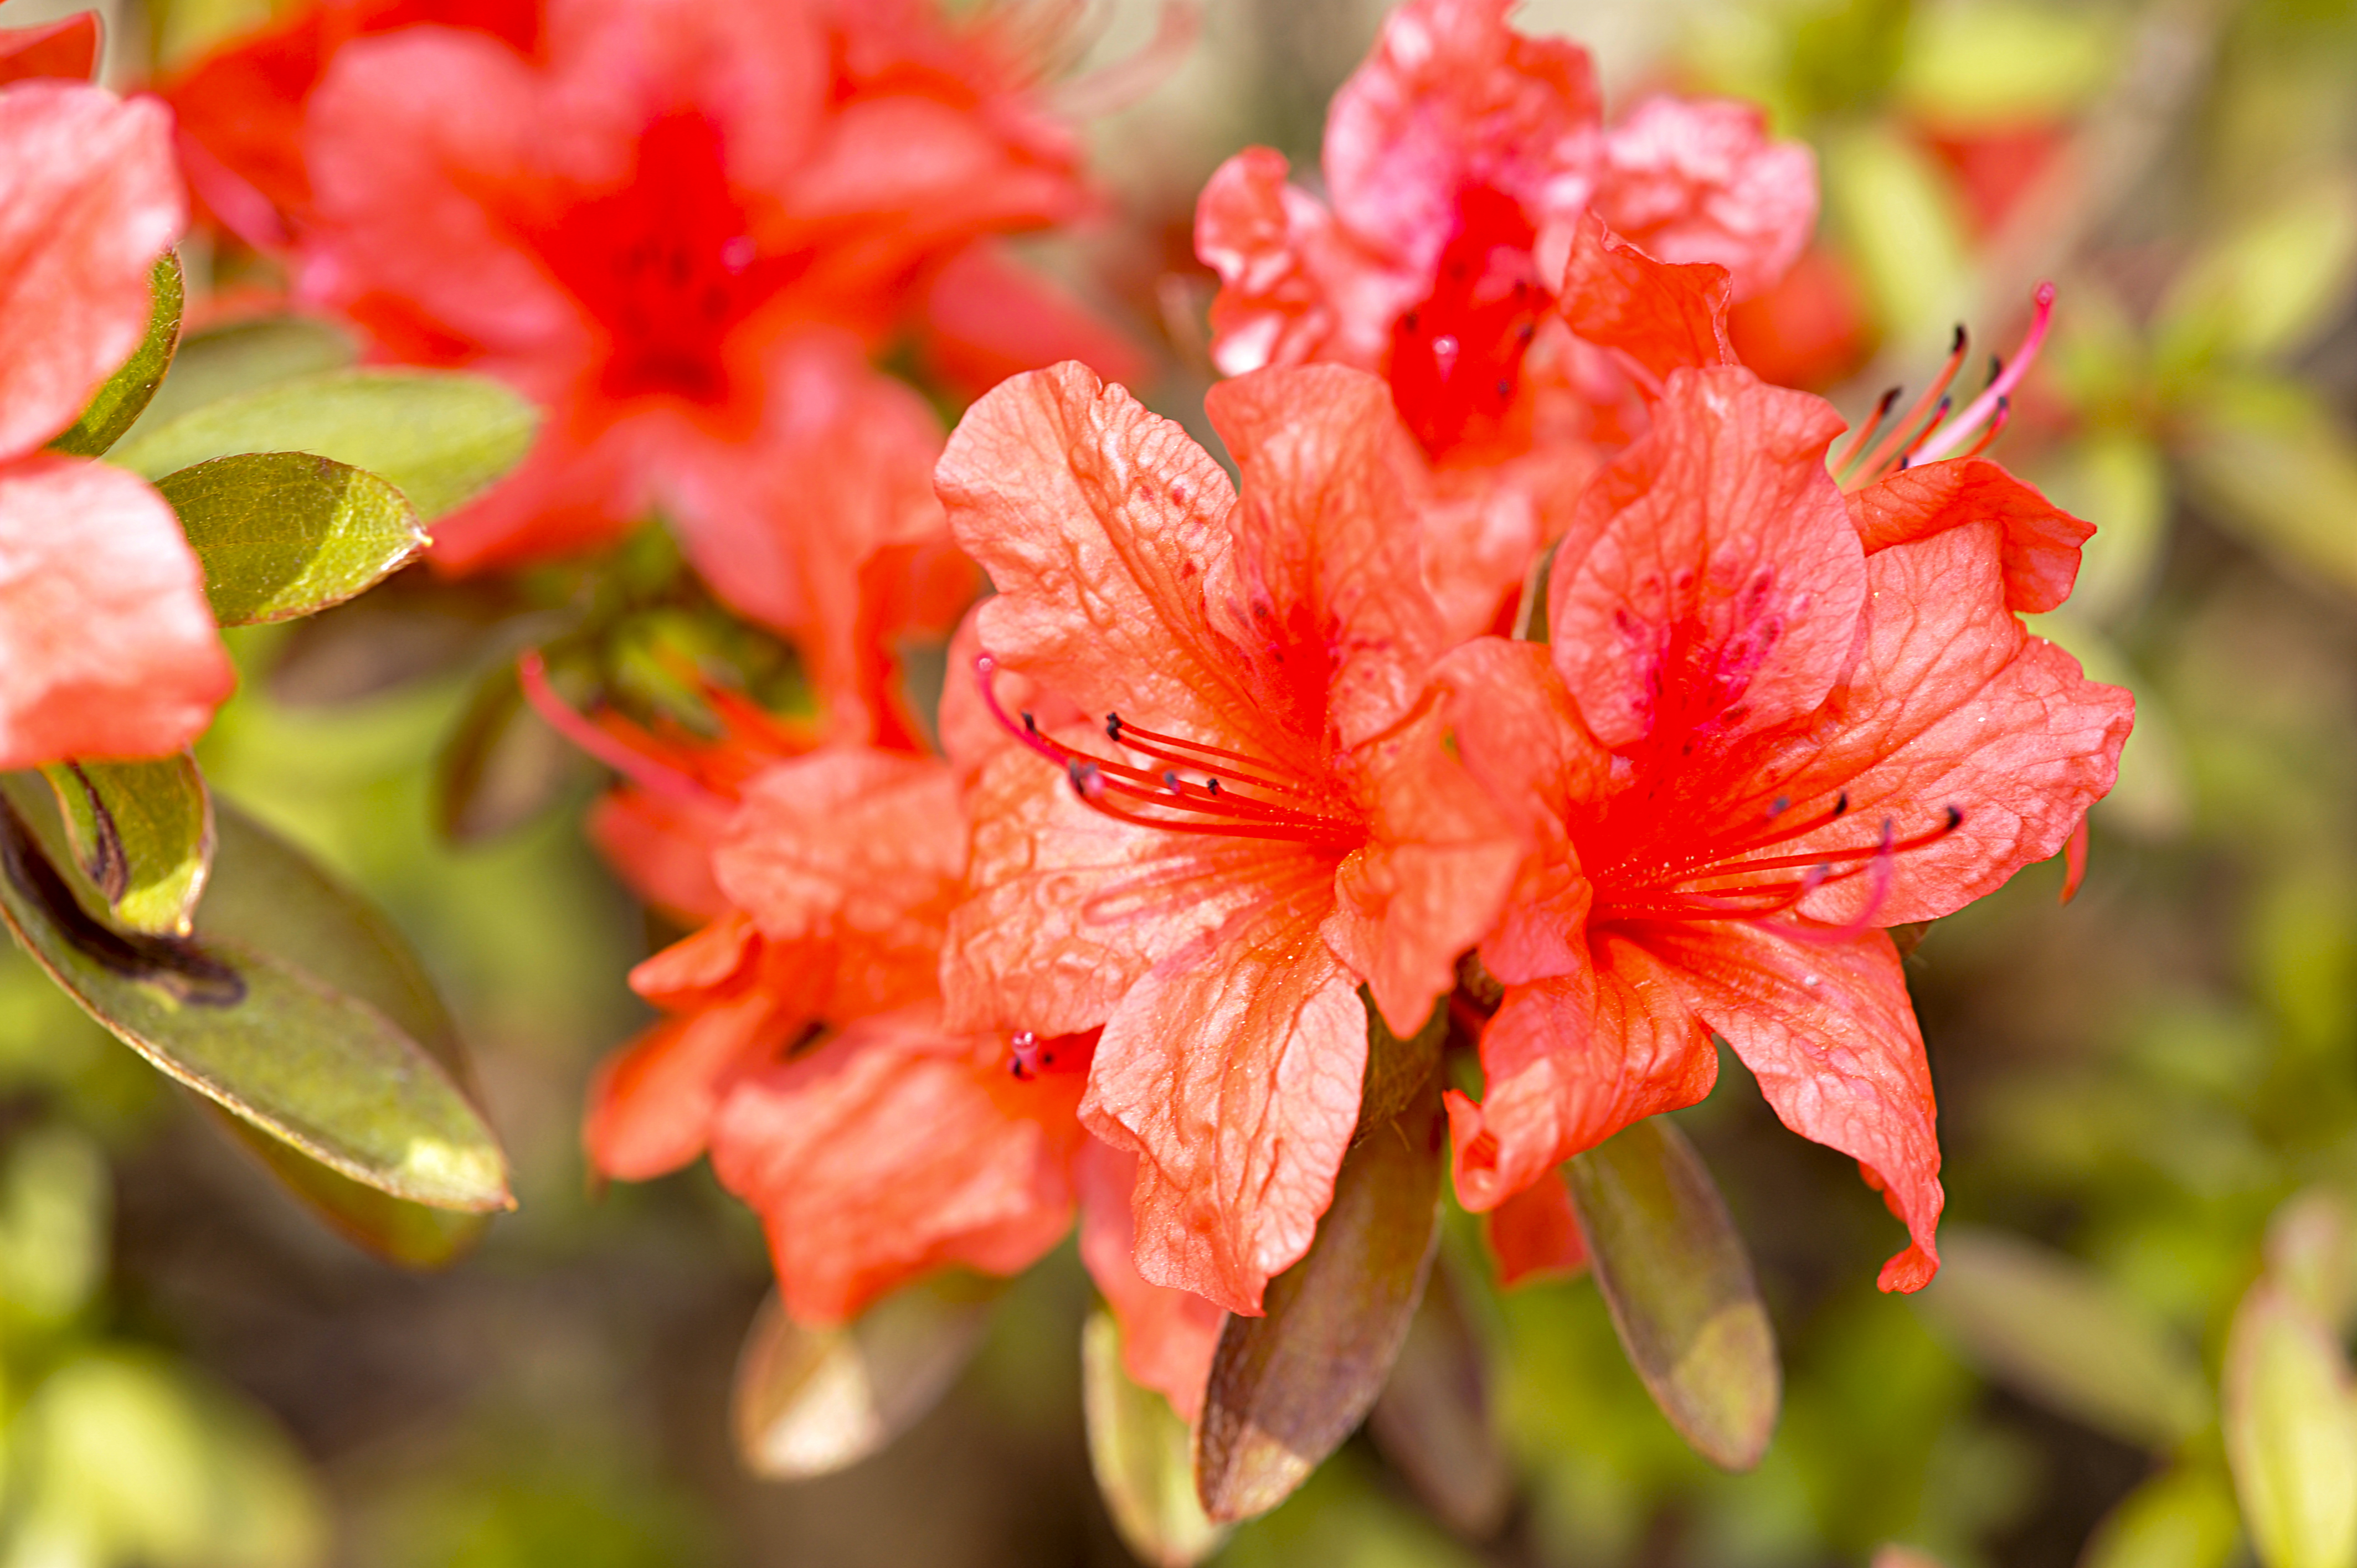
azalea, flower, flowering plant, plant, petal, Pacific rhododendron, rhododendron, peach, shrub, amaryllis family, ericales